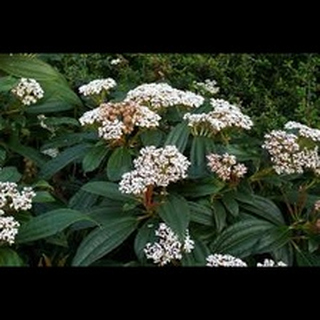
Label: wheat_common_root_rot